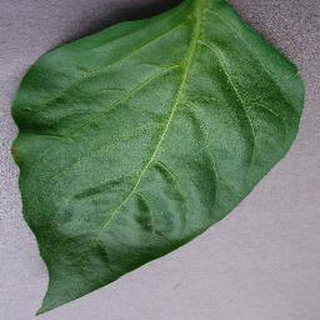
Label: healthy_bell_pepper